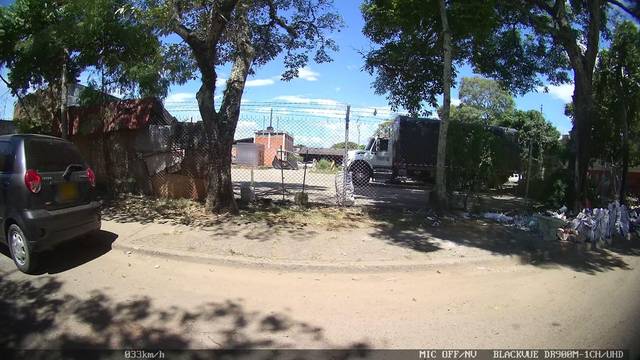
Region: Colombia
Coordinates: 3.452, -76.507